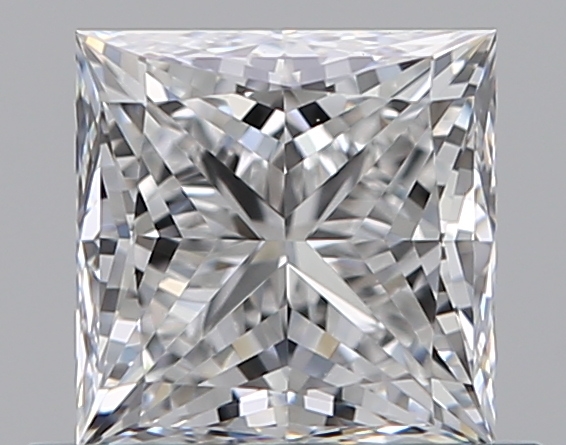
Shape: princess
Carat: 0.72
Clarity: VVS2
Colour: E
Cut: EX
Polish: EX
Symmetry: VG
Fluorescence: N
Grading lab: GIA
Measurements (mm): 4.79 x 4.78 x 3.46